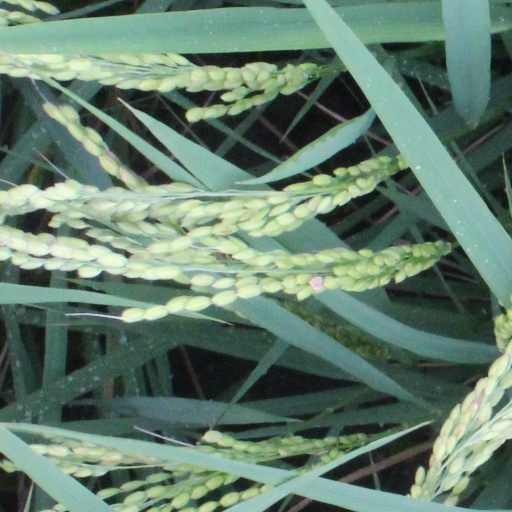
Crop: rice